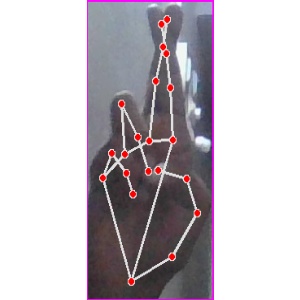
अक्षर: र